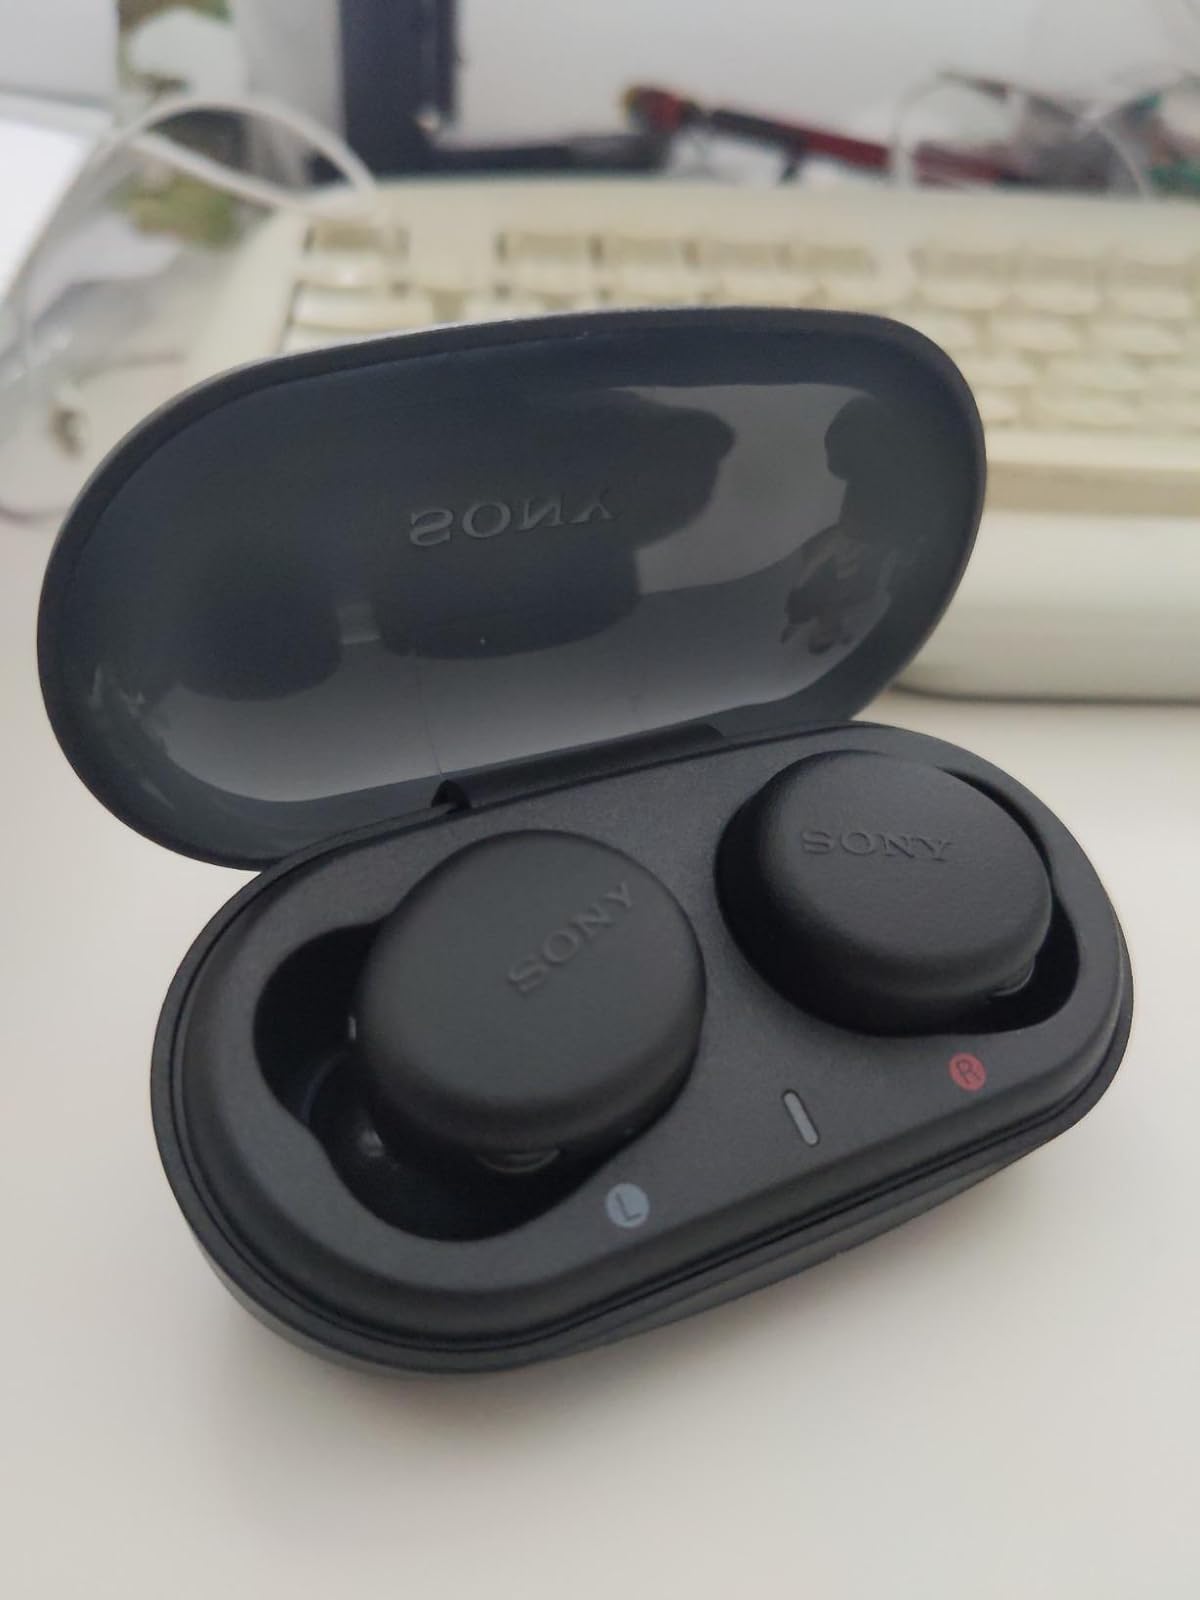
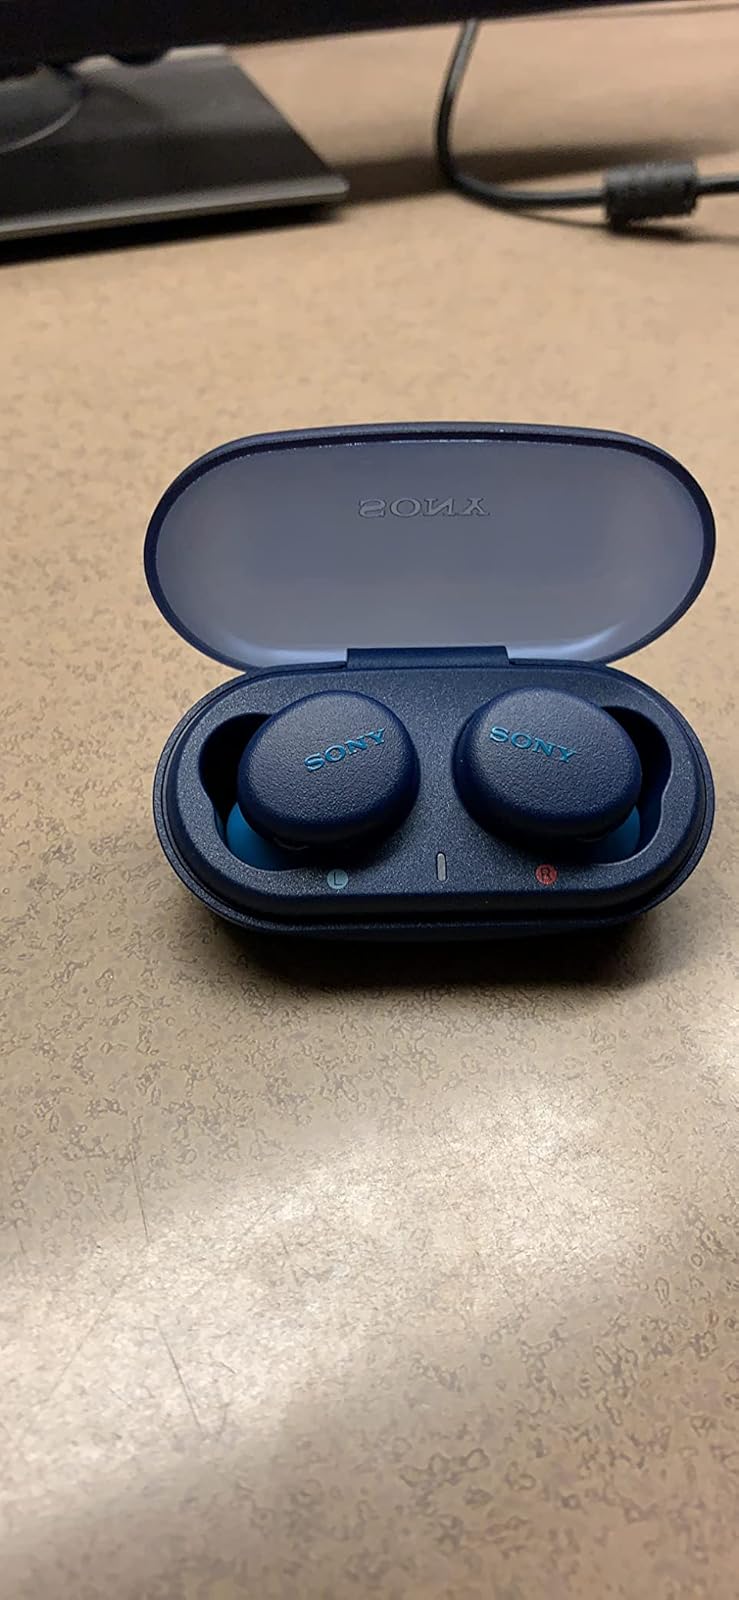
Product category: earbuds
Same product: no